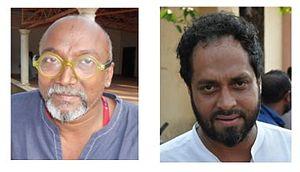
La biennale de Kochi-Muziris est une exposition internationale d'art contemporain qui se tient à Kochi, au Kerala, en Inde.